Reichenbach im Vogtland

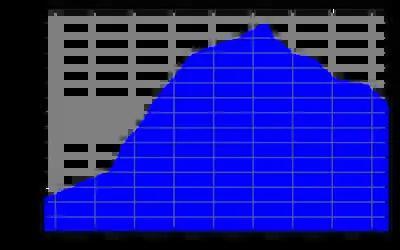
Historical population

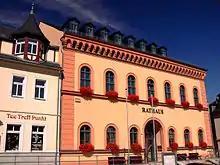
Town hall

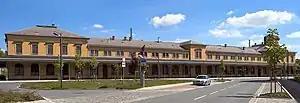
Reichenbach Oberer Bahnhof (upper station)

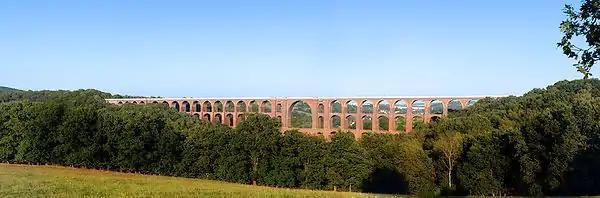
Göltzsch Viaduct

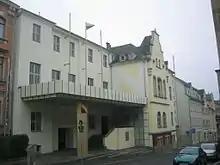
Neuberinhaus (museum, theatre and concert hall)

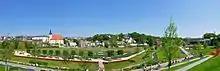
Overview over the 5th Saxon Landesgartenschau gardens

Reichenbach im Vogtland also has a telecommunication tower of Deutsche Telekom erected out of concrete, which includes a VHF broadcasting station for among others Vogtlandradio. It is not to be confused with the tower in Reichenbach (Oberlausitz) which transmits MDR Info at 1,188 kHz.